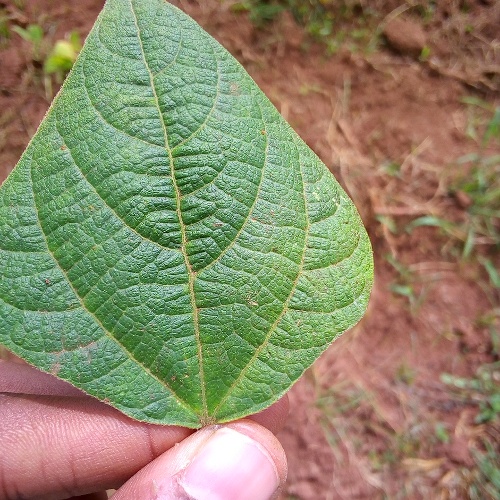
Leaf condition: healthy